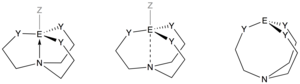
Structure générale des atranes, proatranes et quasiatranes
Un atrane est un composé organique tricyclique possédant une liaison dative transannulaire apicale impliquant l'atome d'azote en tête de pont. La liaison transannulaire doit être nettement plus courte que la somme des rayons de Van der Waals des deux atomes, ce qui indique un réelle liaison.